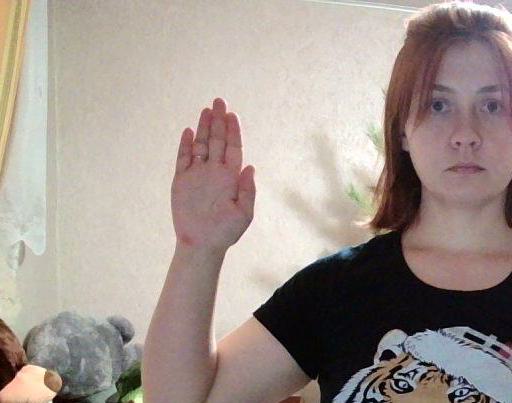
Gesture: stop